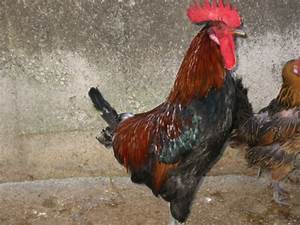
Label: gallina